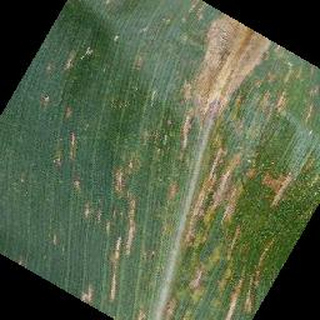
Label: corn_cercospora_leaf_spot